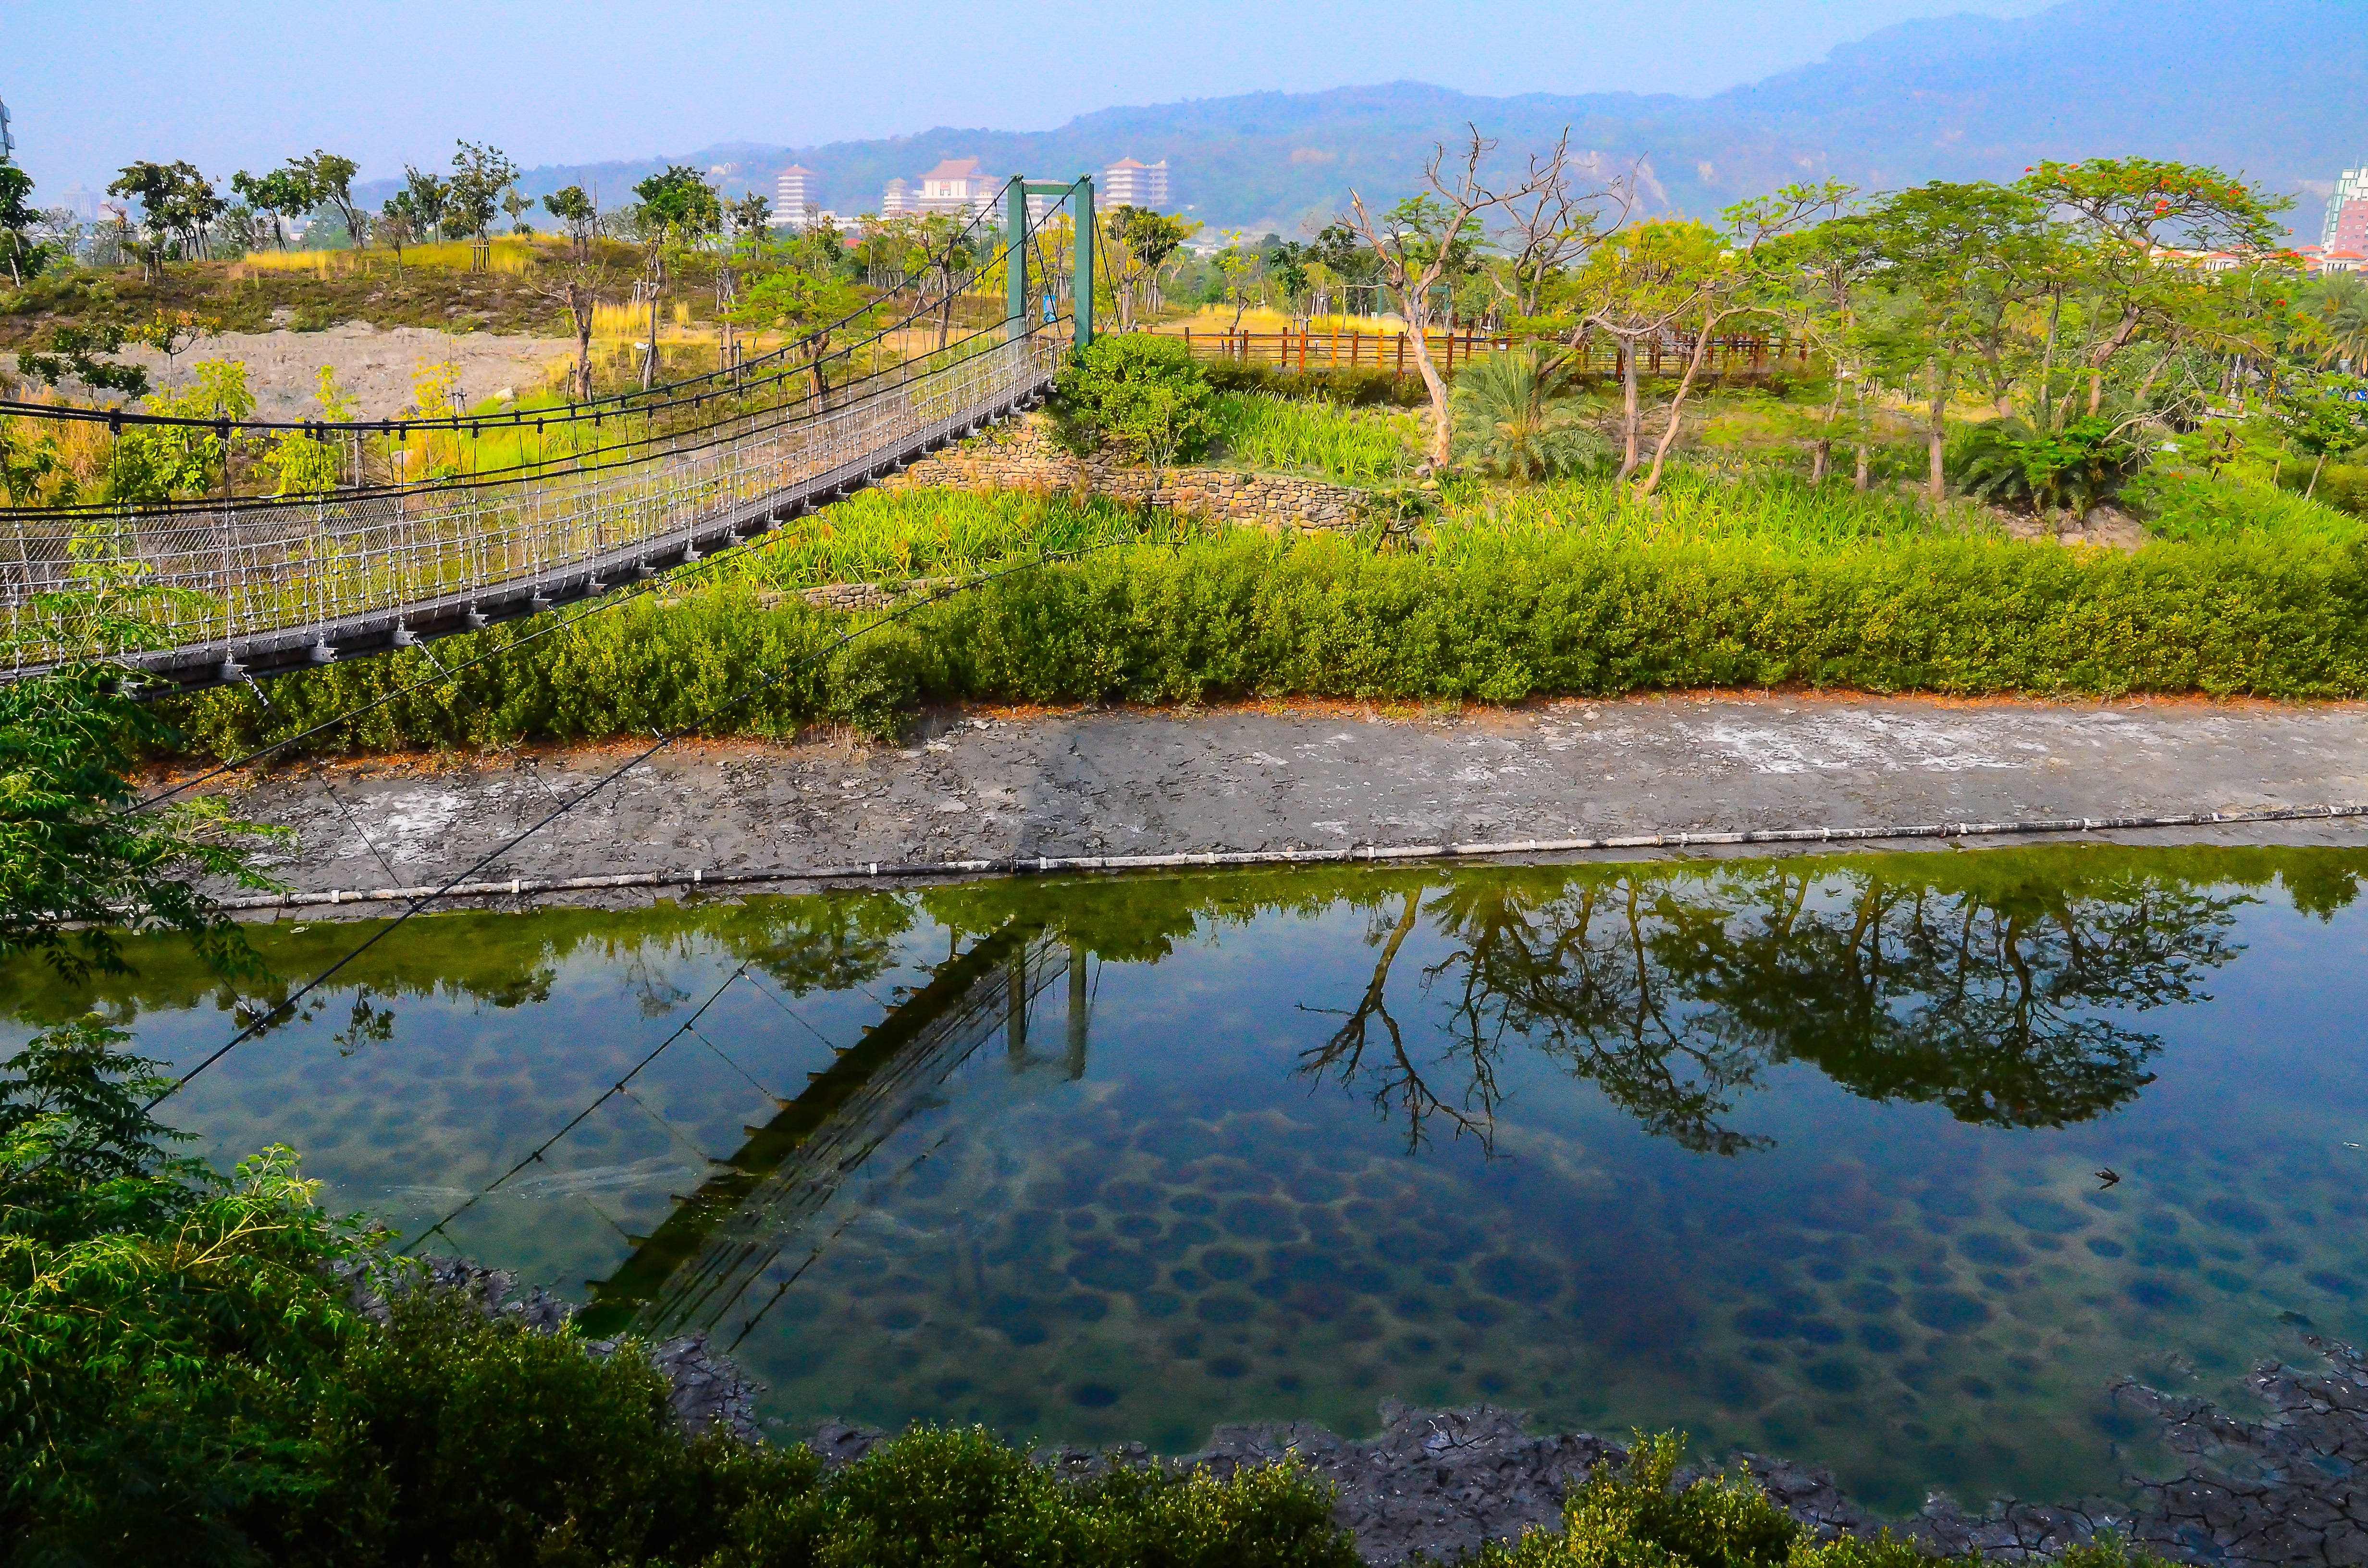
landscape, tree, water, marsh, hill, flower, lake, river, pond, reflection, reservoir, agriculture, garden, waterway, wetland, drawbridge, ecosystem, rural area, kaohsiung, have i manage to, recreational trails, aerial photography, fish pond